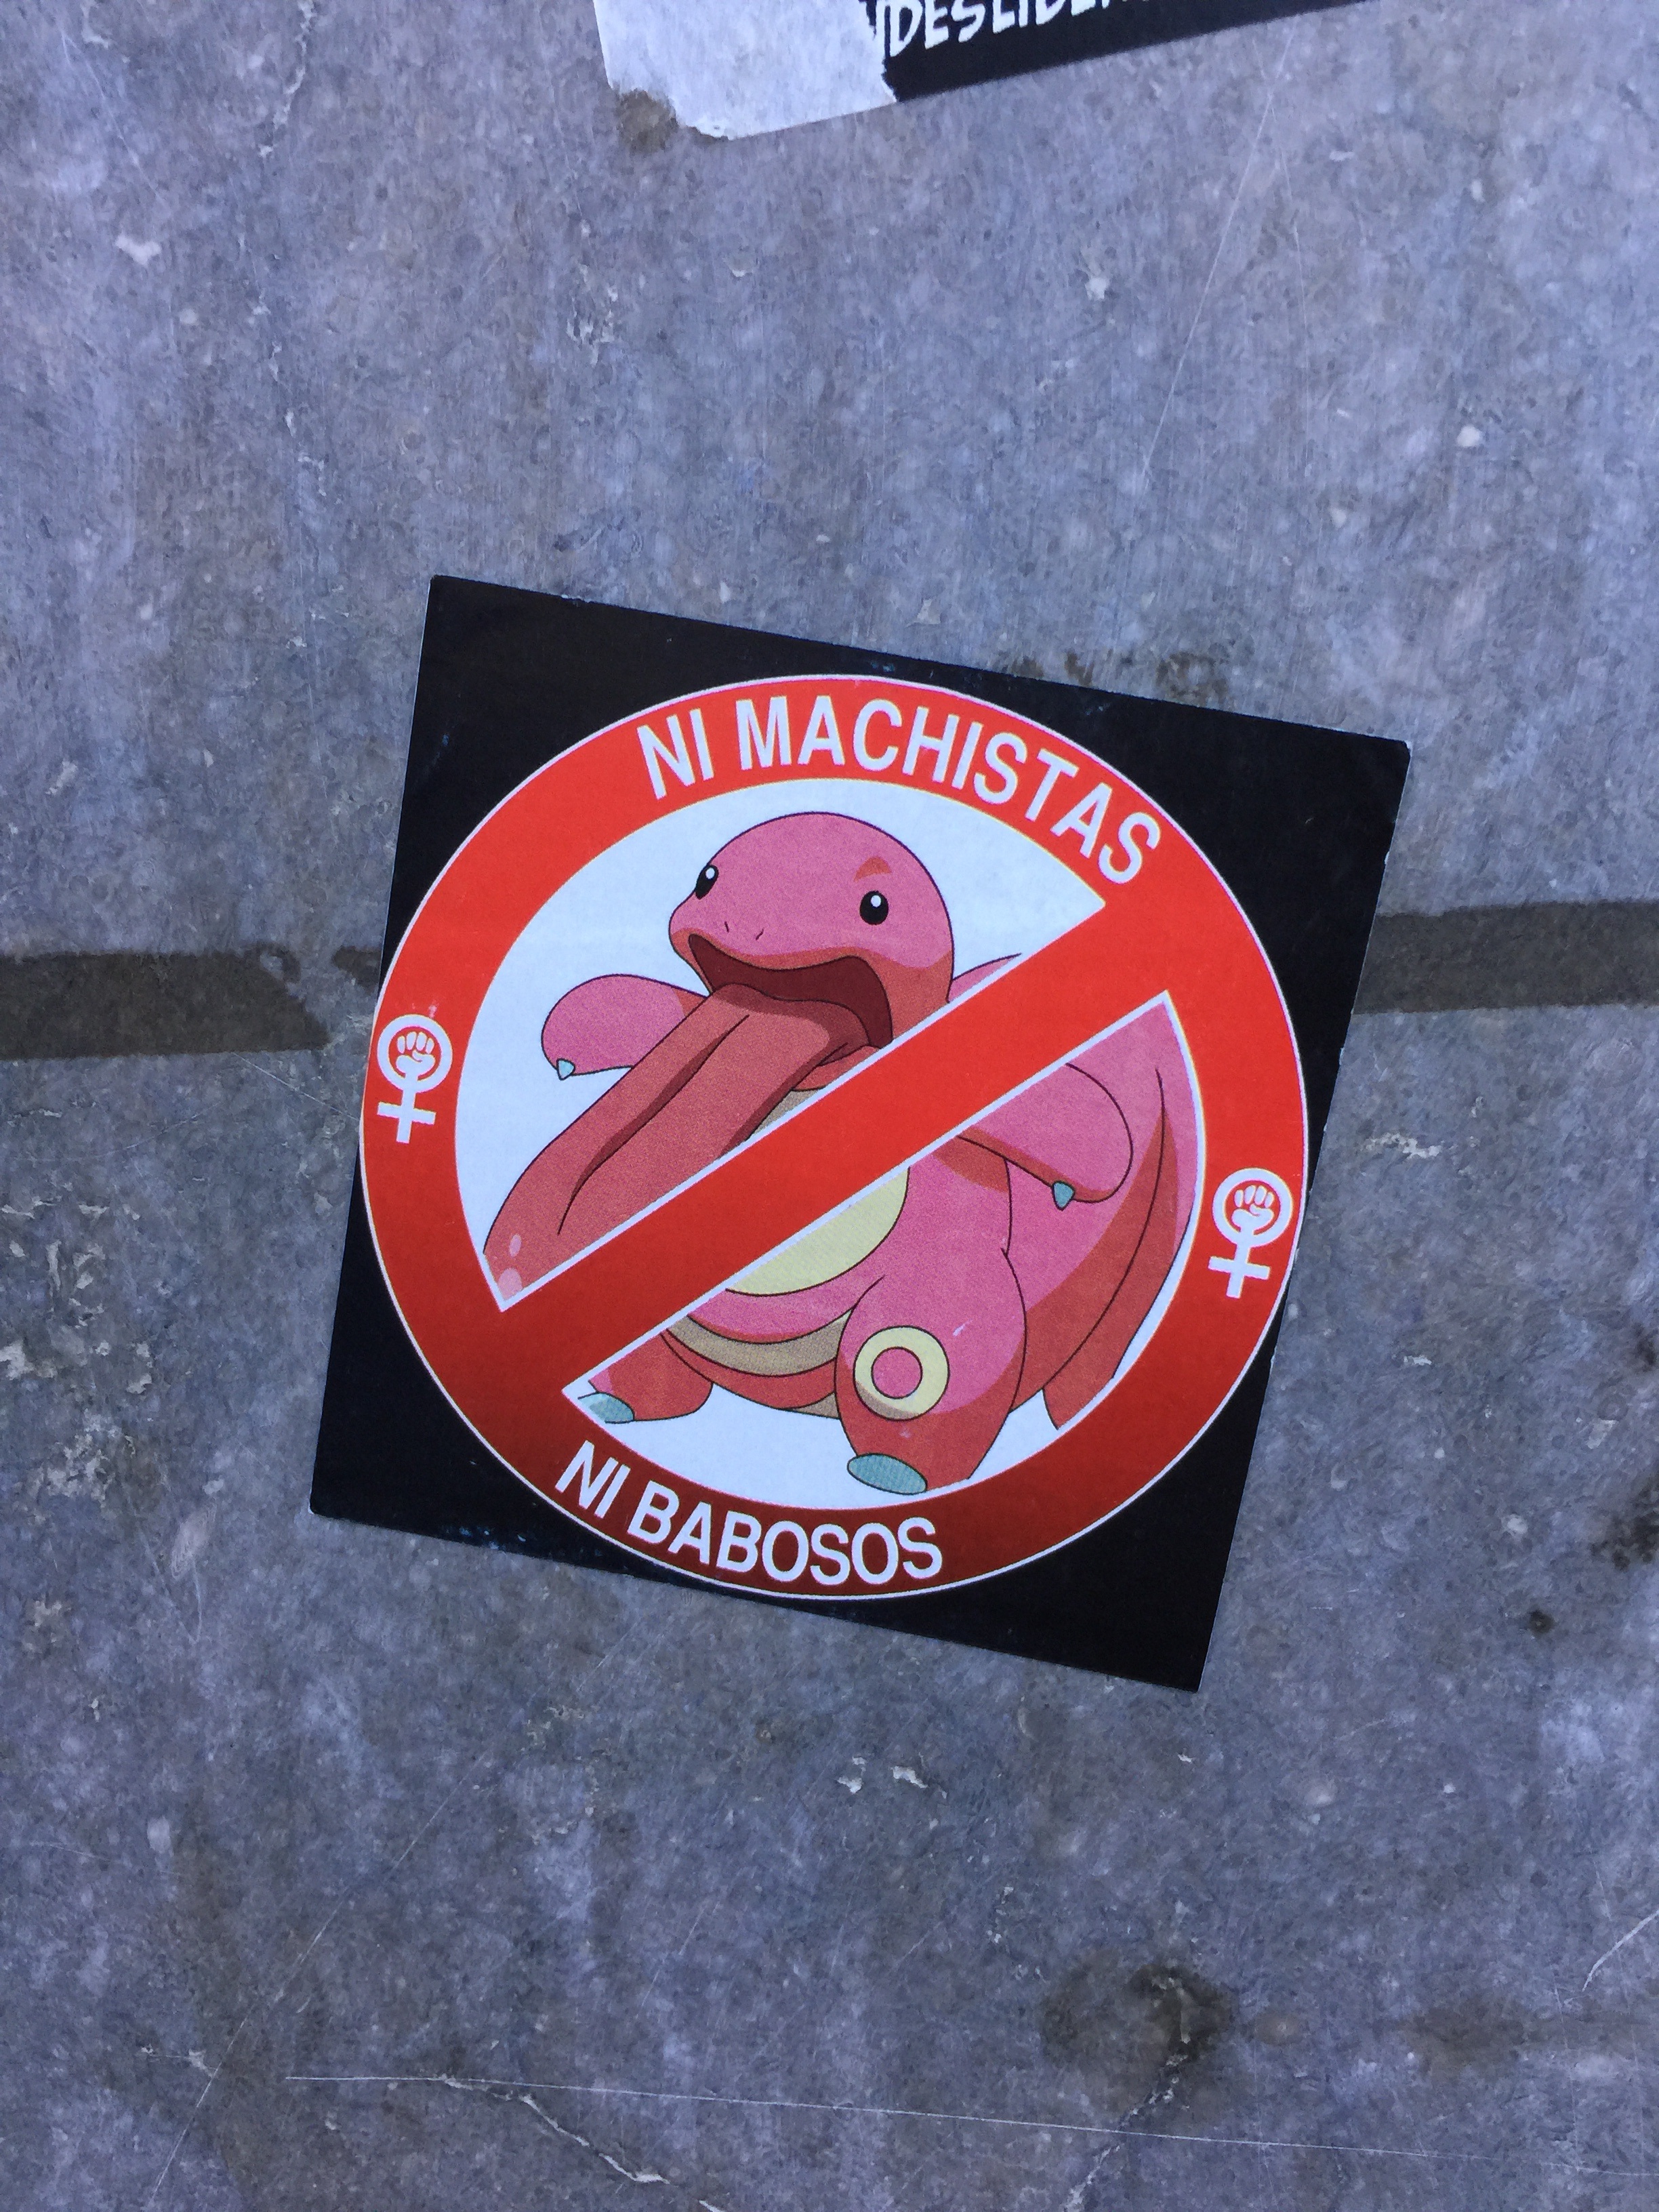
number, wall, advertising, sign, red, signage, sticker, brand, font, activism